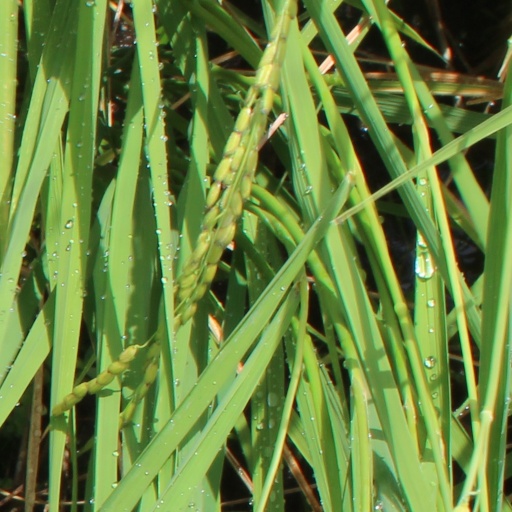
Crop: rice